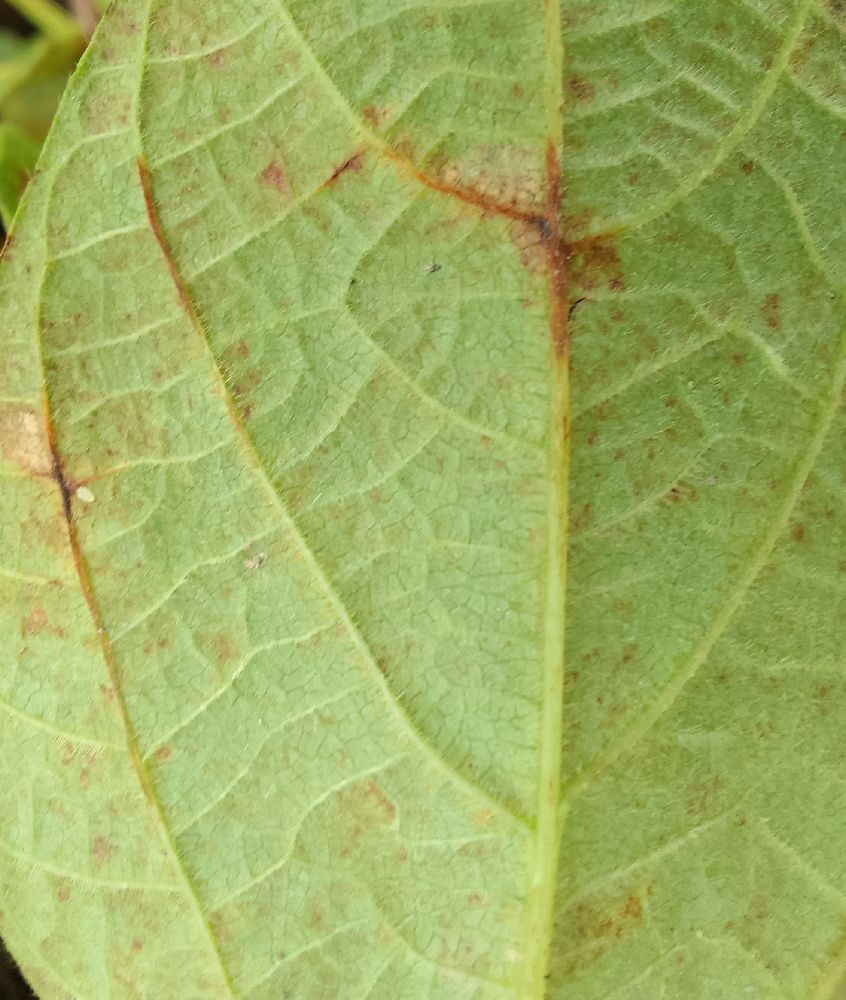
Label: anthracnose